Shishunki Miman Okotowari

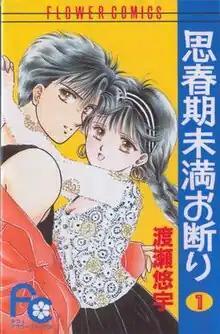
Cover of the first Japanese volume

is a Japanese manga created by Yuu Watase and serialized in the manga magazine "Shōjo Comic".